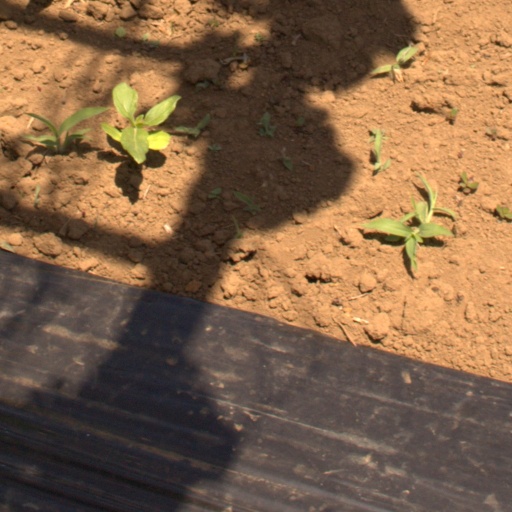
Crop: Jerusalem artichoke